Albatros L 83 Adler

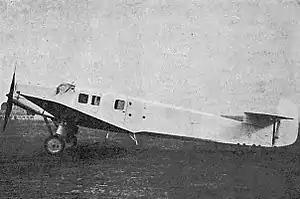

The Albatros L 83 Adler was a small, fast transport aircraft for passengers, mail or other cargo, flown in Germany in 1931. Two were built.